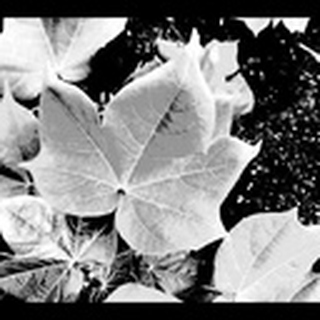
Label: healthy_cotton